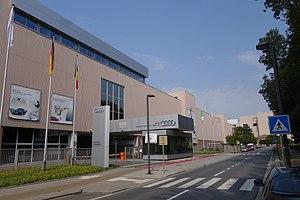
Le site Audi Forest, au sud de l’agglomération bruxelloise, témoigne d’une longue et riche histoire manufacturière dans la capitale belge. Il est un peu en cela rescapé d’une époque révolue, où méthodes et volumes de production n’ont rien de comparable avec les tendances actuelles. D’une façon ou l’autre, au gré des restructurations, réaménagements de locaux et récupérations diverses à l’extérieur, ce sont en effet des modèles d’au moins 6 constructeurs, parfois aucunement liés entre eux, qui ont quitté les chaines en un peu plus de 70 ans
L'usine Audi Brussels est une usine automobile du constructeur allemand Audi située à Forest, à Bruxelles en Belgique.